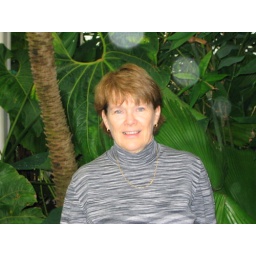
Mom at the Conservatory of flowers in golden gate park.